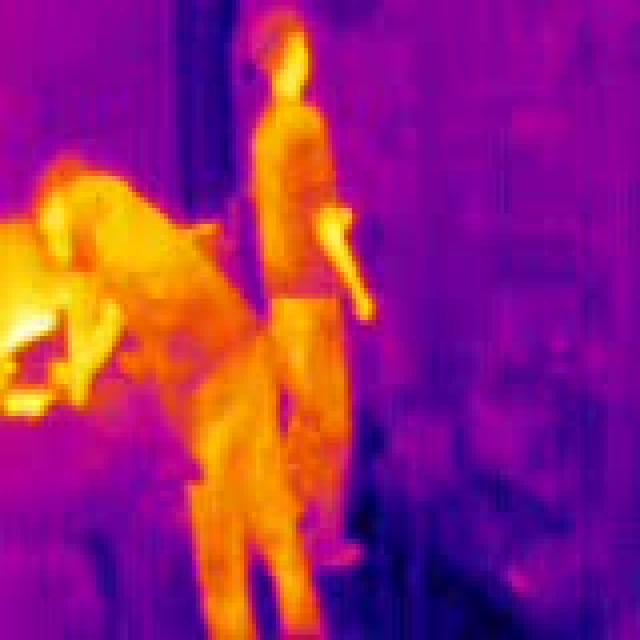
Detected objects:
label: person
label: person